Luis Perez (American football)

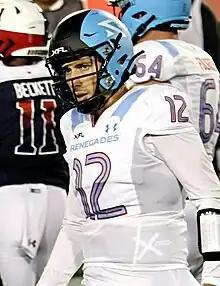
Perez with the Arlington Renegades in 2023

Luis Francisco Perez (born August 26, 1994) is an American professional football quarterback for the Arlington Renegades of the United Football League (UFL). He played college football for the Texas A&M–Commerce Lions from 2015 to 2017. Prior to that, he played junior college football for the Southwestern Jaguars. He was awarded the Harlon Hill Trophy in 2017 as the best football player in NCAA Division II and led the Lions to their second national championship in football during the 2017 season, their first since 1972. He won the 2023 XFL Championship with the Arlington Renegades. Perez was named MVP of the Championship Game, leading the Renegades to a 35–26 victory over the D.C. Defenders.